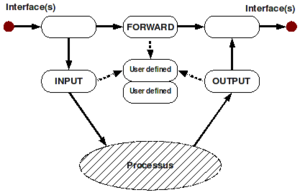
principe de fonctionnement de netfilter